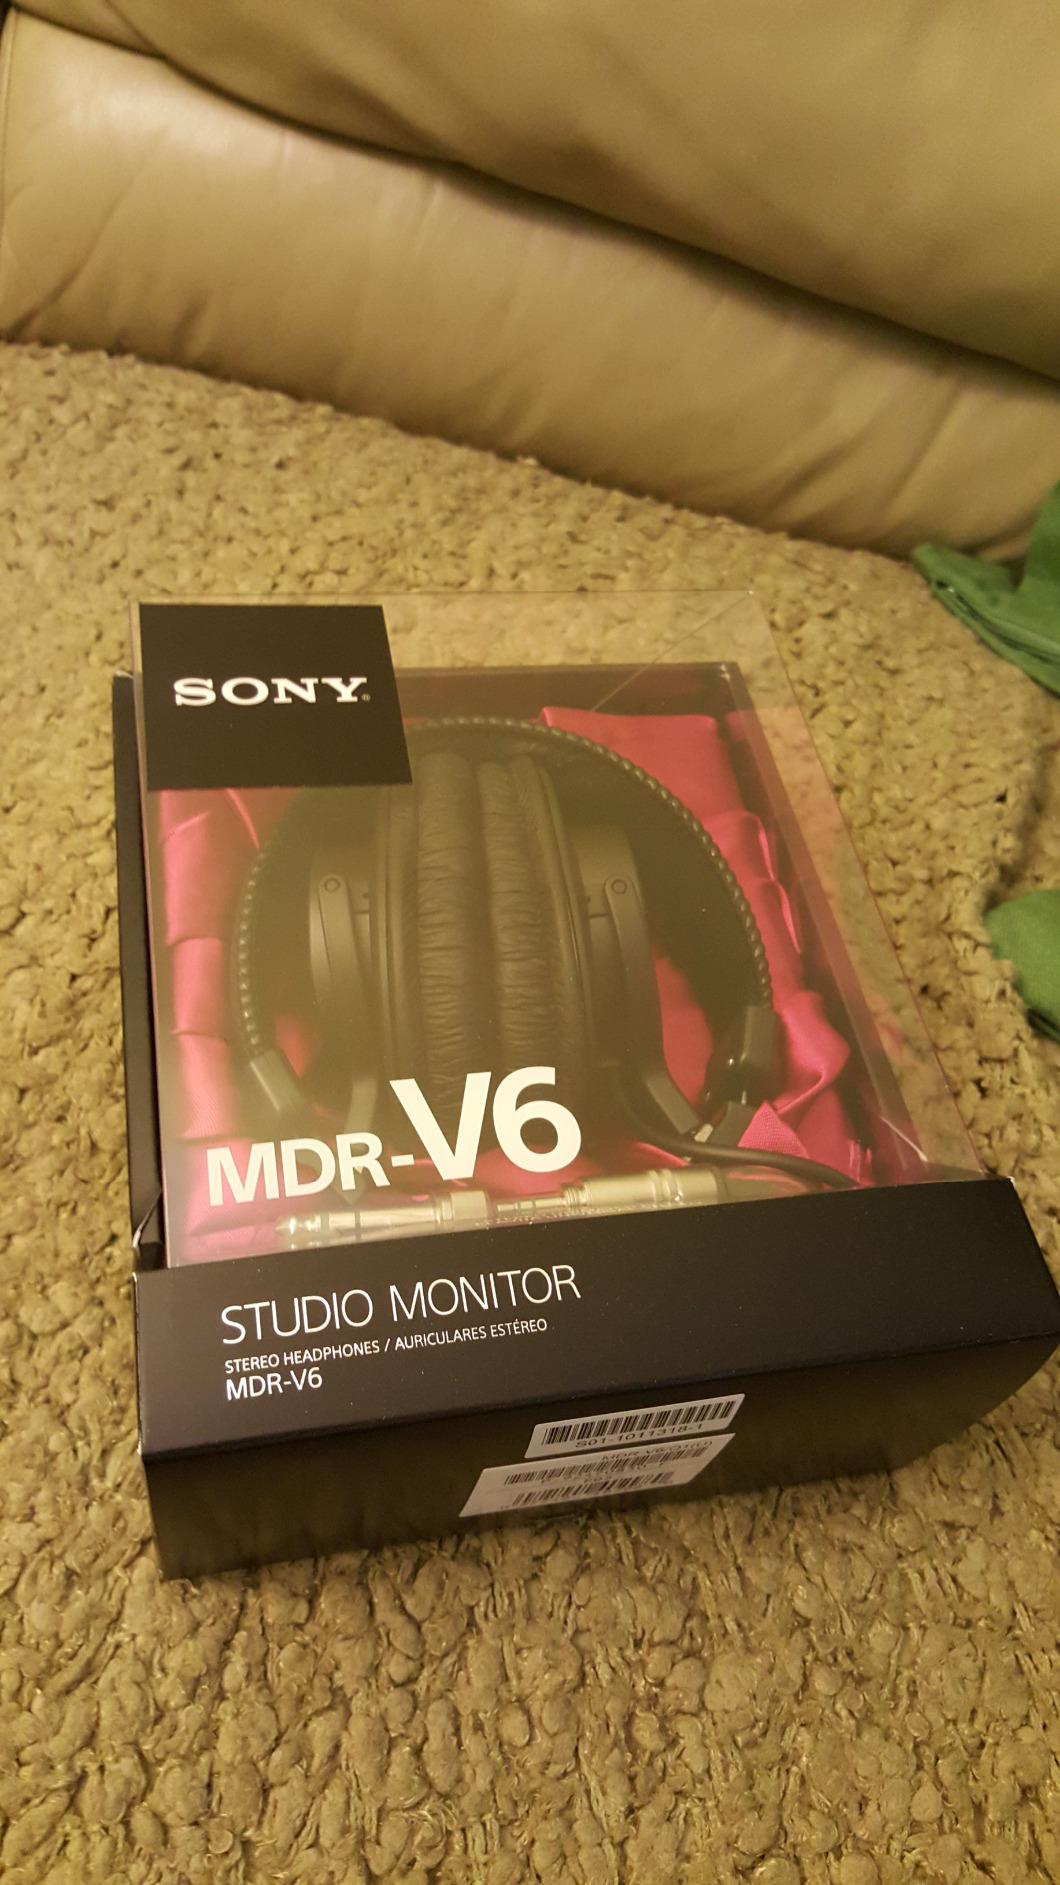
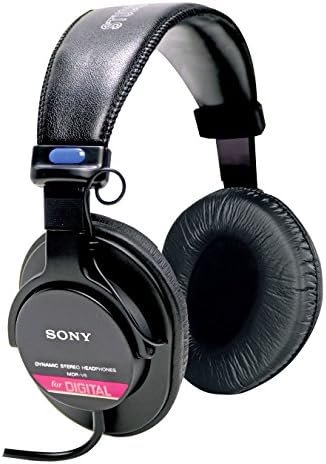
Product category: headphones
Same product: yes